Stokhusgade

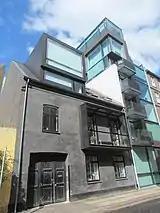
No. 4B: The Niels Holscher House

The Jerusalem Church replaced the original St. Mark's Church after a fire in the 1910s. The first church was designed by Ferdinand Vilhelm Jensen. The new one was built to a slightly modified and somewhat larger design by Jens Christian Kofoed. The small four-storey building next to the church (MN. 2) is from 1866. It contains the church office.